Saceruela

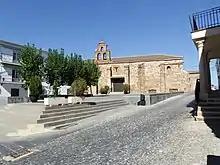
Church of Our Lady of the Crosses ("Nuestra Señora de las Cruces"), located in Constitution Square.

Saceruela is a municipality in Ciudad Real, Castile-La Mancha, Spain.